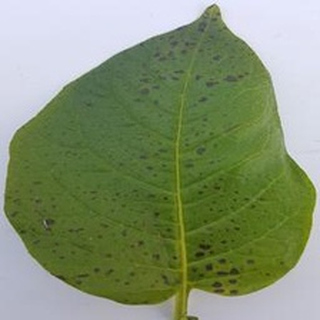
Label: potato_early_blight